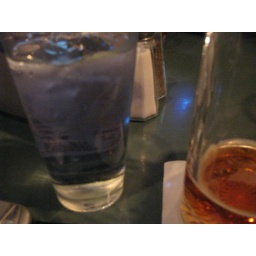
I like the tint of blue in the water and the blue reflection on the table. I don't know what it's from.